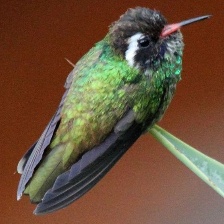
Species: WHITE EARED HUMMINGBIRD
Scientific name: BASILINNA LEUCOTIS
ImageNet parent category: hummingbird